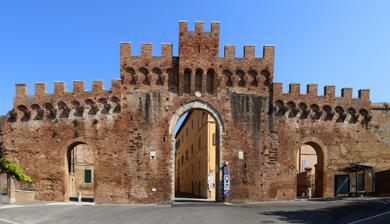
Building: Porta Tufi, Siena
Country: Italy
Year built: 1325
Porta Tufi The Porta Tufi or Tufi Gate is one of the remaining portals in the medieval Walls of Siena . It is located on Strada di Tufi, now Via Pier Andrea Mattioli , in Siena , region of Tuscany, Italy. It stands on a peninsula of walls near Sant'Agostino , opening to a road leading south of the city. 43°18′42″N 11°19′59″E / 43.311705°N 11.332932°E / 43.311705; 11.332932 History The gate, built mostly of brick, was built in 1325-1326 during the erection of the outermost of the medieval walls. The design is attributed to Agnolo di Ventura . The portal has three rounded arches, with a larger central travertine marble arch. The flanking guardhouses have crenellated roofs. The external central arch is surmounted by a round marble relief of the Roman Catholic IHS Christogram in a Sun. The interior wall has an icon of the Madonna. On the corner of nearby buildings plaques announce entry into the Contrada of Tartuca . A recently added plaque inside the gate recalls that through this portal, in July 1552, Enea Piccolomini and Giovanni Benedetti entered with a small army to aid a Sienese rebellion against the Spanish-Florentine rule, that ended only a few years later with the Battle of Marciano . Bibliography Toscana. Guida d'Italia (Guida rossa), Touring Club Italiano, Milano 2003. ISBN 88-365-2767-1